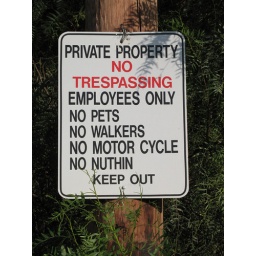
Sign along the road at a commercial tree nursery near Redlands CA. Kinda makes you wonder...